Joel Root

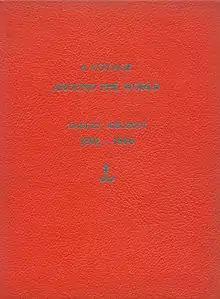
Joel Root 0166(667)

The port of New Haven was a frequent point of departure for sealing expeditions. The first recorded voyage to sealing grounds along the shores of the southern Pacific Ocean was that of Captain Daniel Greene from New Haven in 1790. Root's memoir, written in 1840, recounts his adventures and misadventures while engaged in sealing operations mostly on islands off the coast of Chile. He gives a "detailed account of efforts to take hair seal skins for the American market and fur seal skins for the Chinese trade, primarily from the islands of Mocha, St. Mary's and Masafuero [Mas a tierra], in the Juan Fernandez Islands." Masafuero was also known as Mas Afuero "further away," or Alexander Selkirk's Island, or the Robinson Crusoe Islands. Daniel Defoe based his novel Robinson Crusoe on the experiences of Alexander Selkirk's survival on the island between 1704 and 1709.